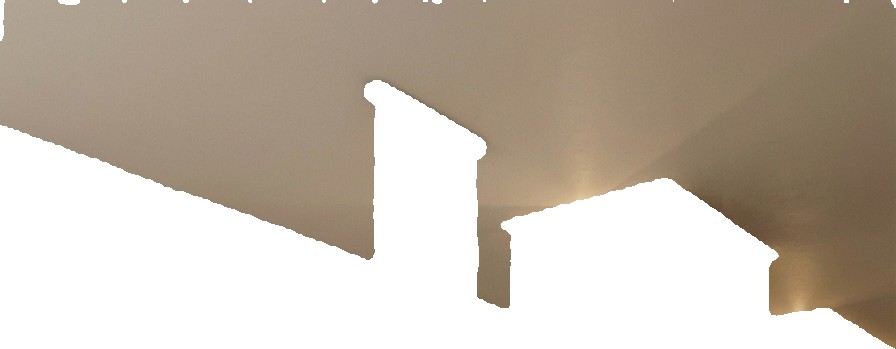
Surface category: ceiling